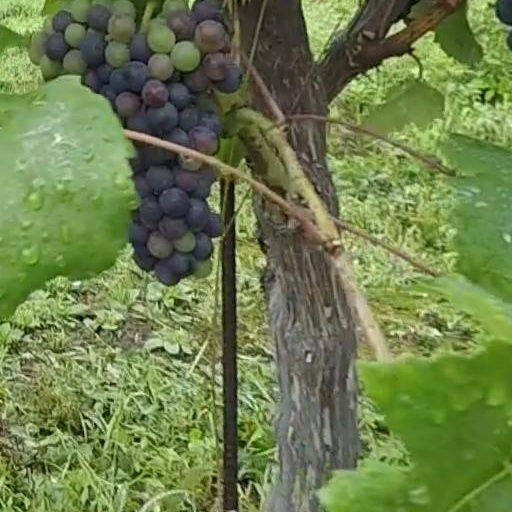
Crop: grape